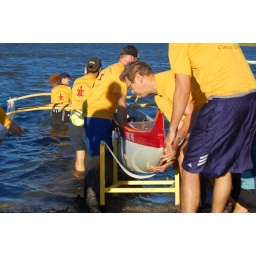
Getting the boat in the water